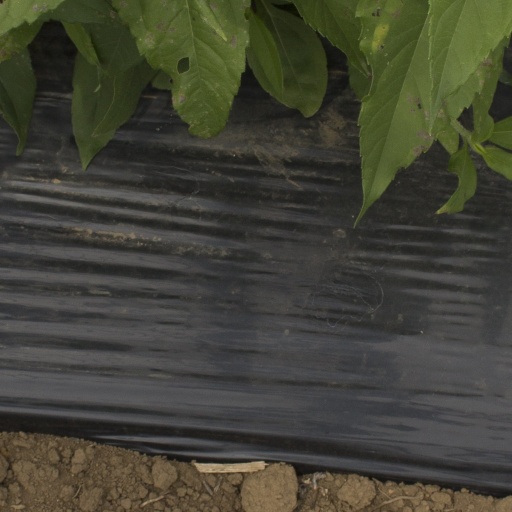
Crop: Jerusalem artichoke